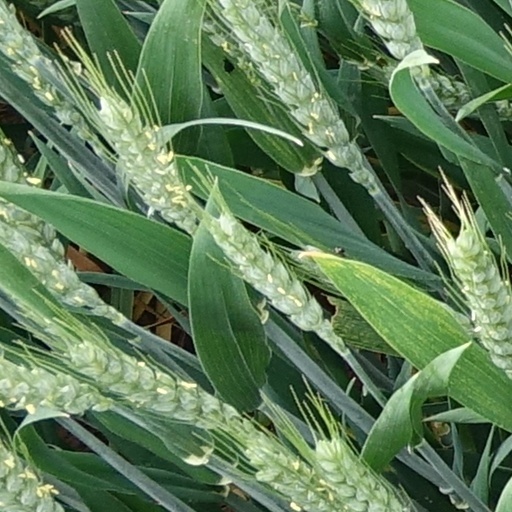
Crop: wheat